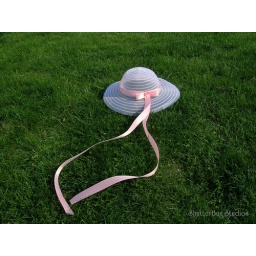
I love this hat, and against the green grass I thought it would look pretty.